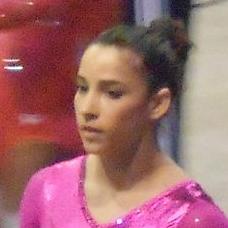
Age: 17